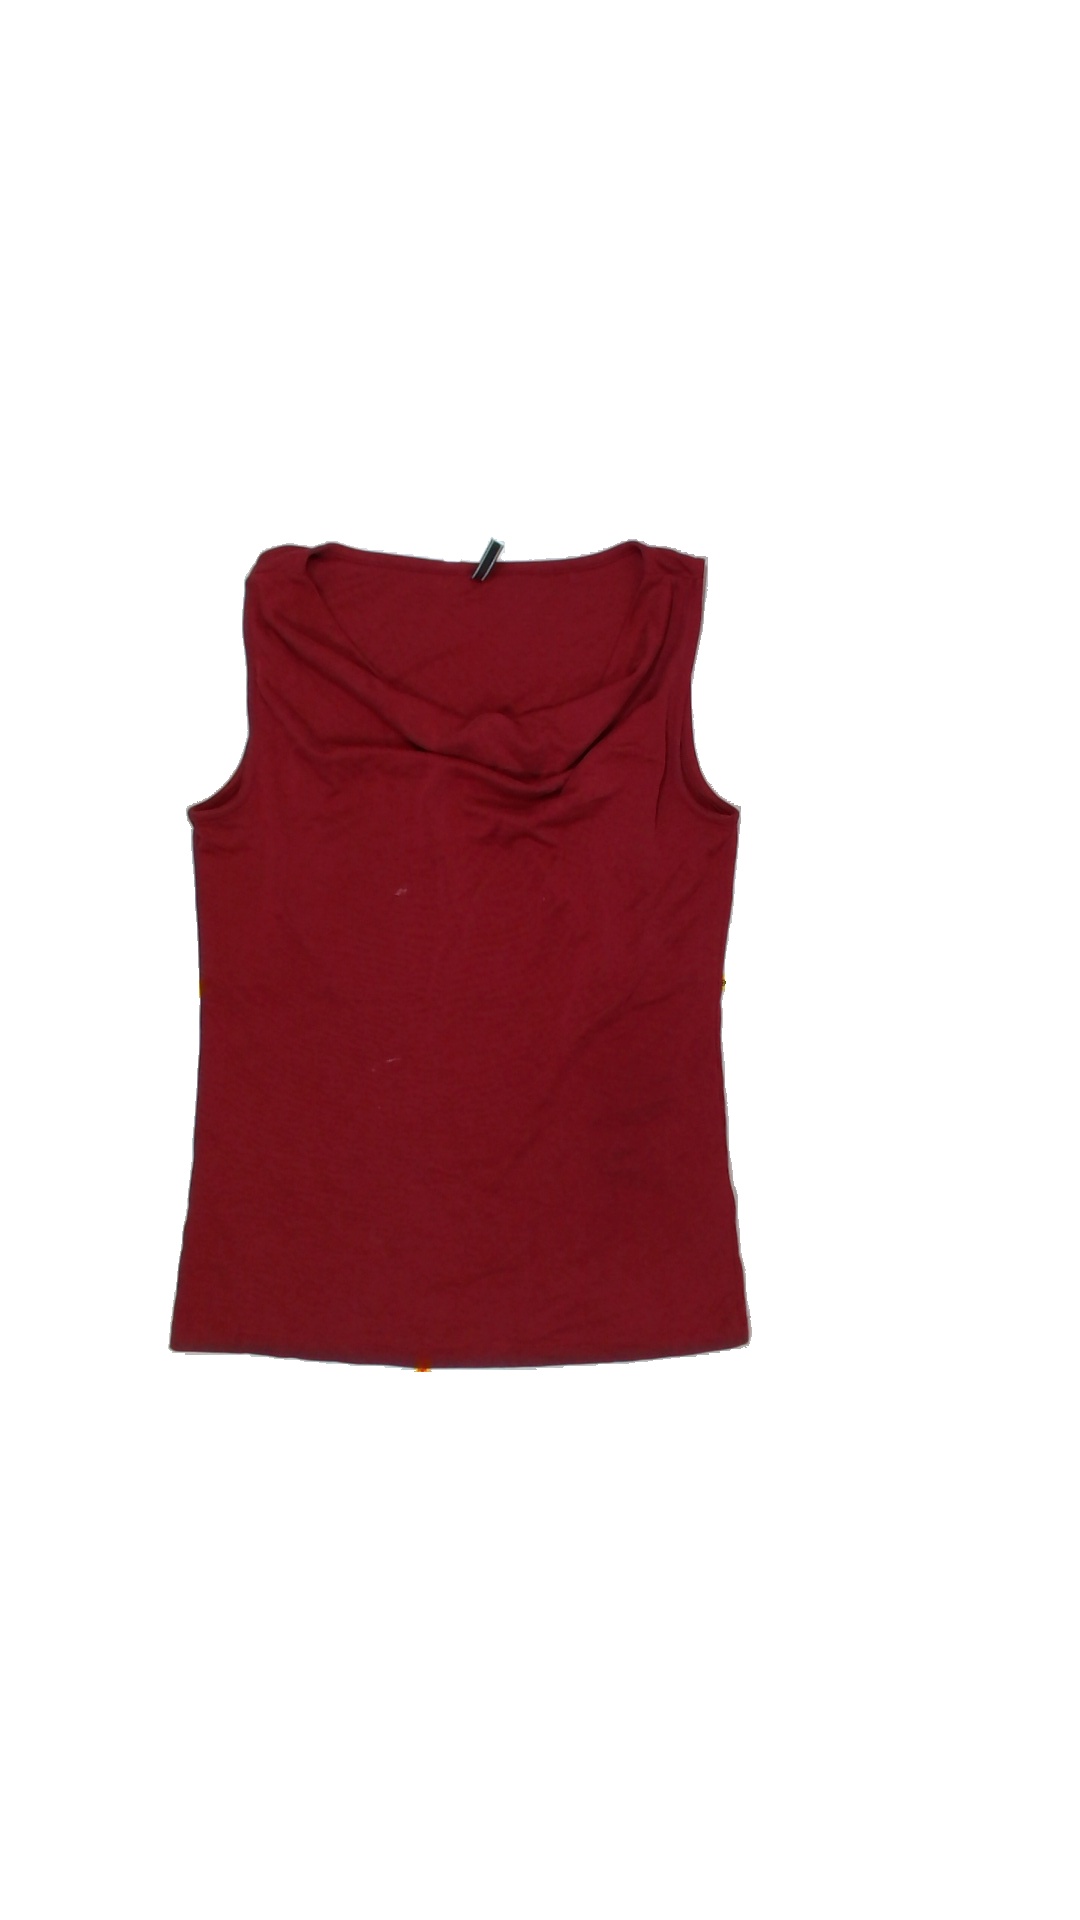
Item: Tank Top (Ladies)
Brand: Free Quent
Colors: Red
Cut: Regular, C-collar
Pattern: Plain
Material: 66%viscose 34%polyester
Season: Summer
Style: No trend
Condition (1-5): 3
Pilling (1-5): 5
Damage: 0
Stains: Yes
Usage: Export
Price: <50